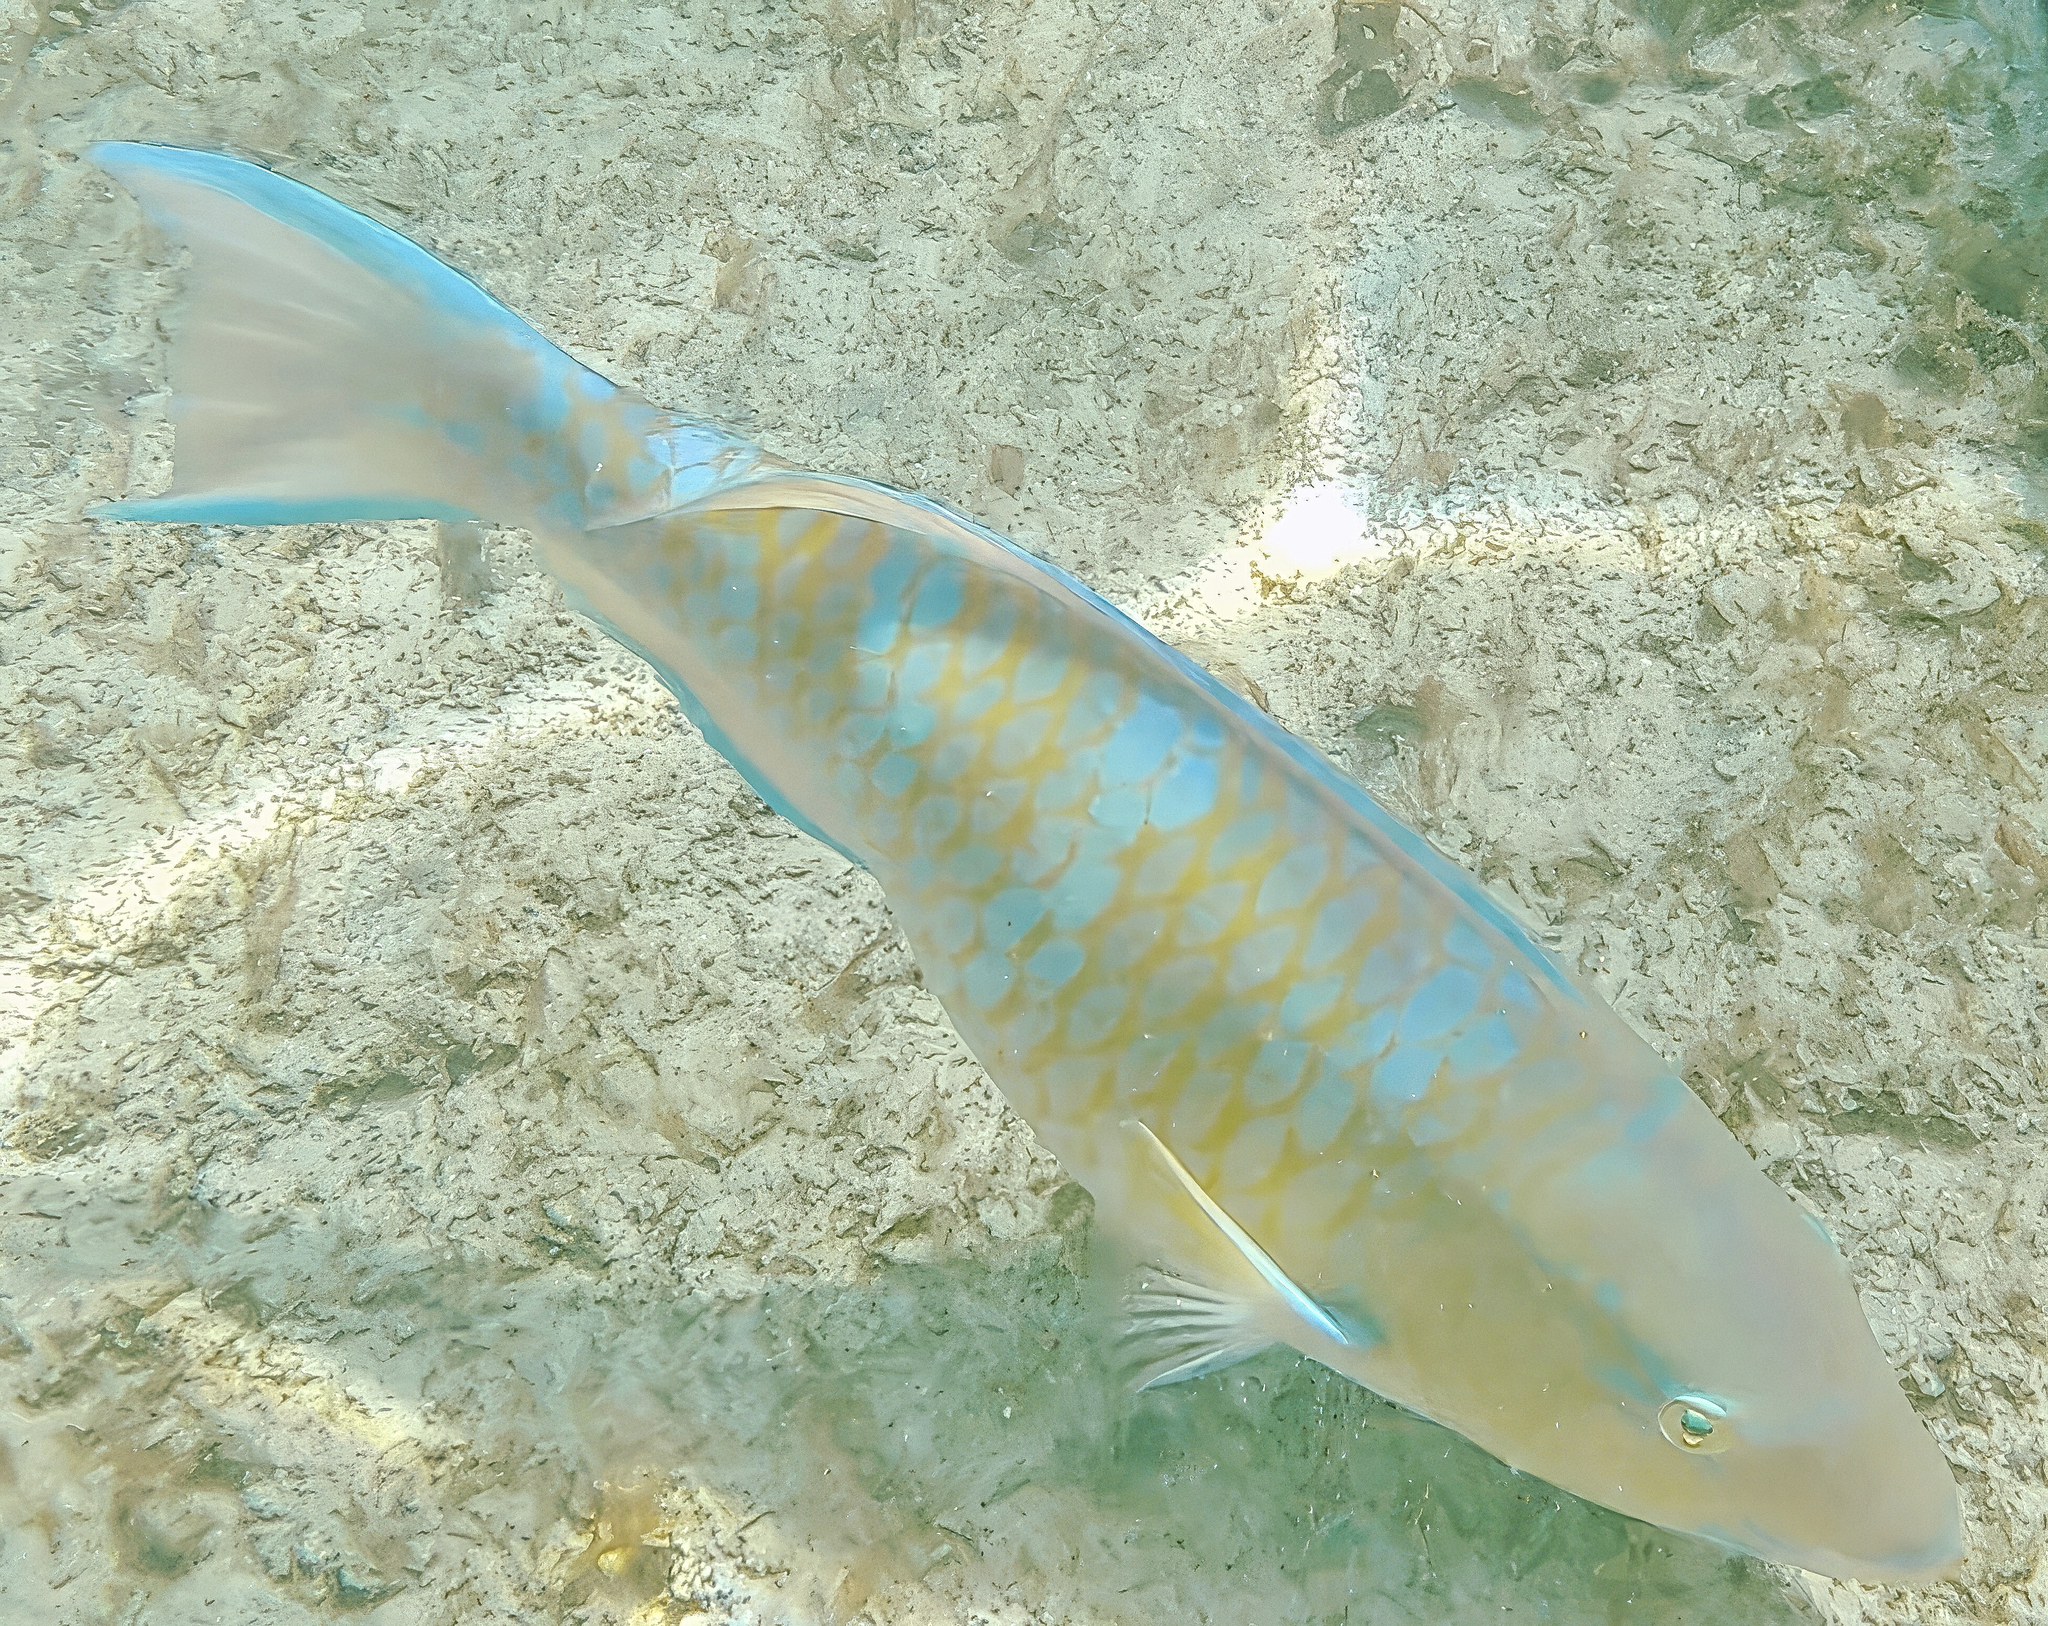
Scarus ghobban (Blue-barred Parrotfish)